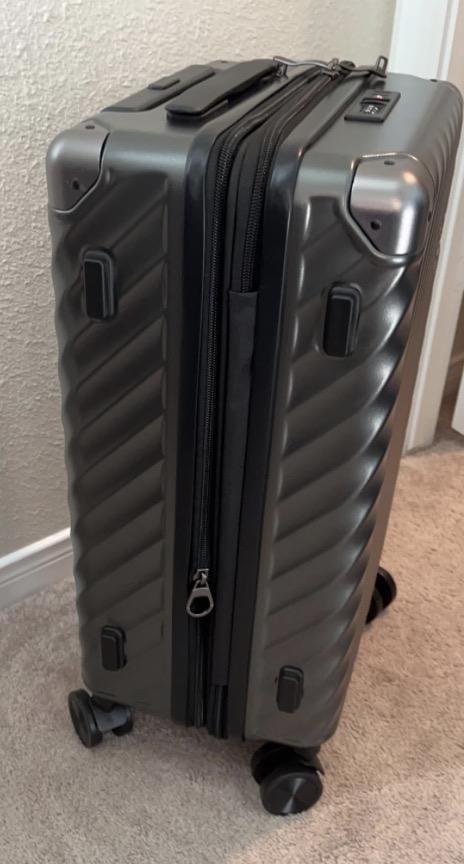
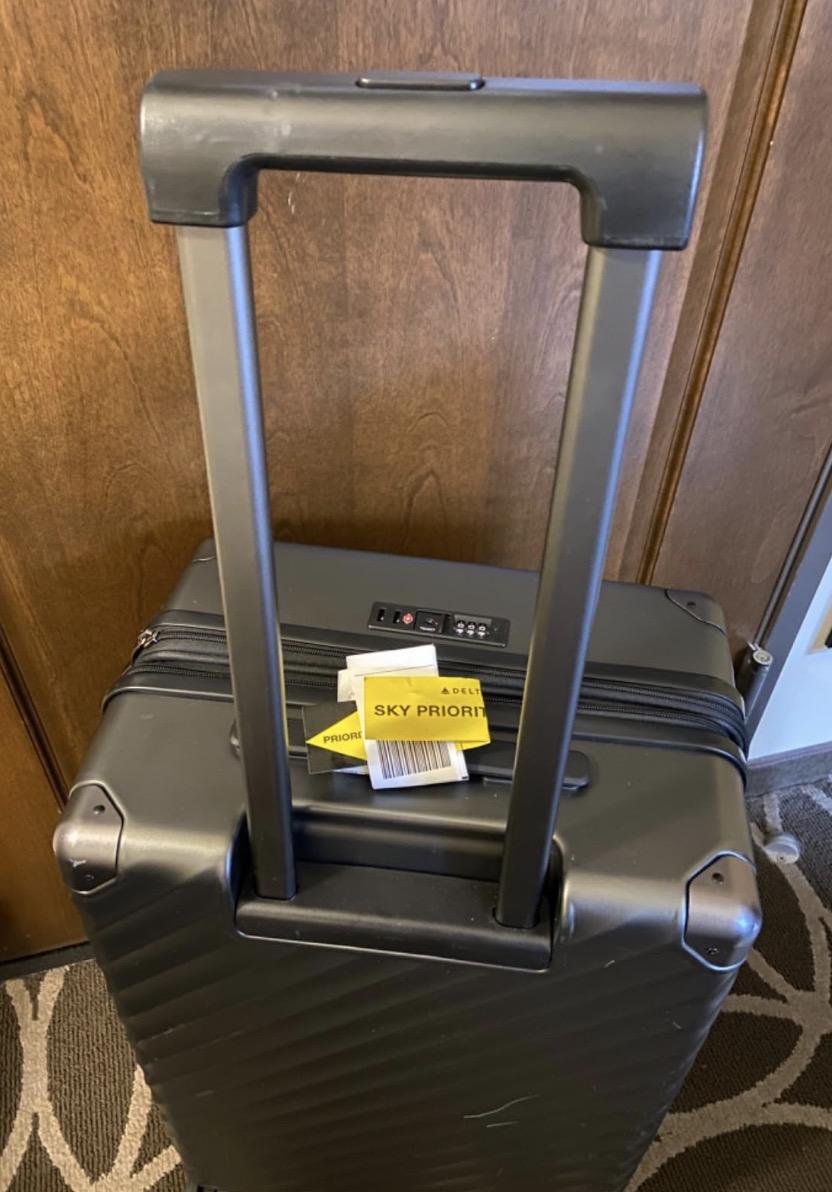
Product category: misc
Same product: yes